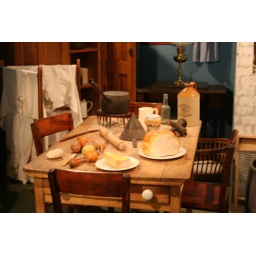
table set at a miners home in old times